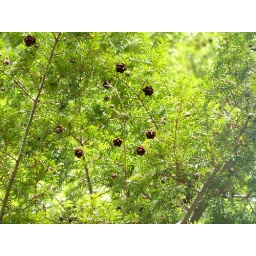
early season pine cones in the trees in our yard